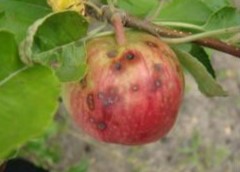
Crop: apple
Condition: scab